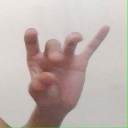
अक्षर: ओ